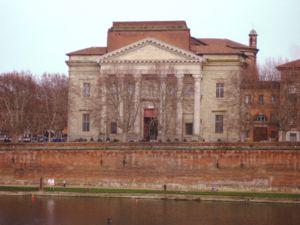
Église Notre-Dame de la Daurade à Toulouse.